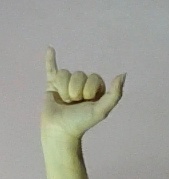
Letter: ya